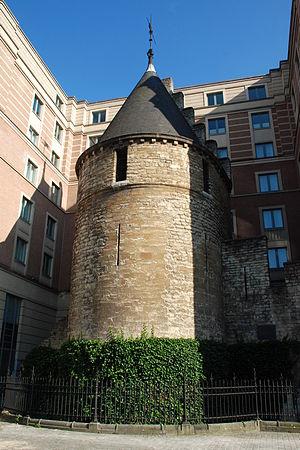
Belgique - Bruxelles - Tour Noire This is a photo of a monument in Brussels, number: 2043-0012/0
La place Sainte-Catherine est une place du centre de Bruxelles, en Belgique, bordée de nombreux édifices remarquables.
La tour Noire est un des vestiges les mieux conservés de la première enceinte de Bruxelles construite au début du XIIIᵉ siècle : elle est située derrière l'église Sainte-Catherine.